Camille Howard

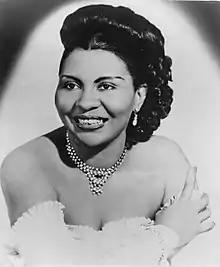

Camille Howard (March 29, 1914 – March 10, 1993) was an American rhythm and blues pianist and singer, who first came to prominence in Roy Milton's Solid Senders in the 1940s. Her most successful recordings included "R. M. Blues" (as Milton's pianist, 1945), "Thrill Me" (as singer with Milton, 1947), and her own "X-Temporaneous Boogie" (1948).